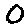
Label: 0